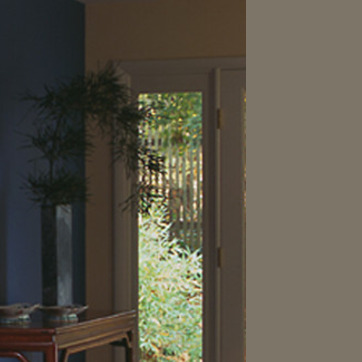
Material: glass